1999 Football League First Division play-off final

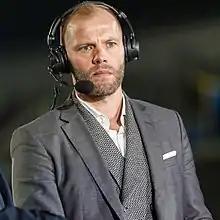
Eiður Guðjohnsen "(pictured in 2018)" had several chances to score.

Watford kicked off the match at 3p.m. on 31 May 1999 in front of a Wembley Stadium crowd of 70,343. Bolton adopted a 4–4–2 formation while Watford played as 4–3–3. In the second minute, Claus Jensen's pass was cleared by Watford, and a minute later a Bolton corner was also defended. Four minutes later Taylor took the ball clear and his shot from , under challenge from Rob Page, was straight at Alec Chamberlain in the Watford goal. Bolton dominated the midfield but in the eleventh minute Steve Palmer's long ball forward was allowed to bounce allowing Kennedy to shoot but the ball went high over the bar. On 13 minutes, Eiður Guðjohnsen was challenged by both Robinson and Page, but the ball fell to Johansen whose shot went across the face of Watford's goal. Four minutes later, a foul from Robbie Elliott drew a free kick which was taken by Kennedy, with Steve Banks saving from Mooney. In the 19th minute, Guðjohnsen's shot was gathered by Chamberlain, despite the goalkeeper losing his footing.